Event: Nepal Earthquake
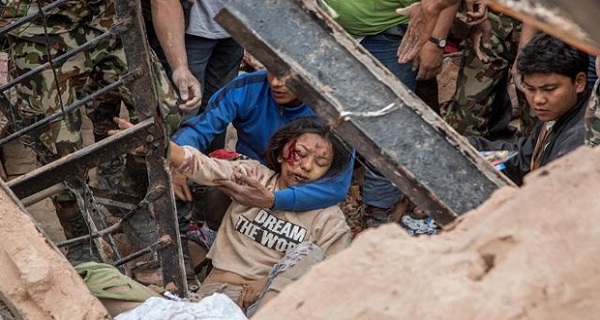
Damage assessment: damage